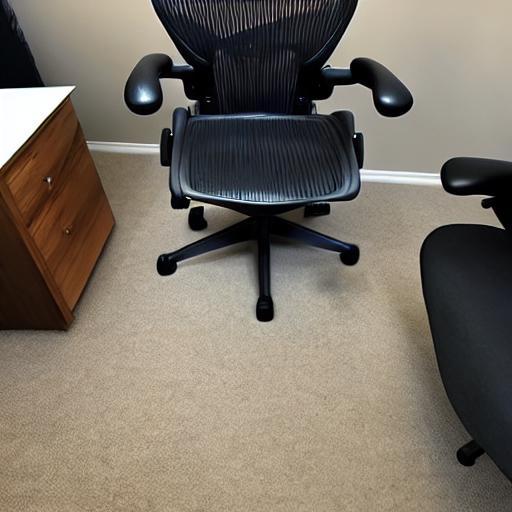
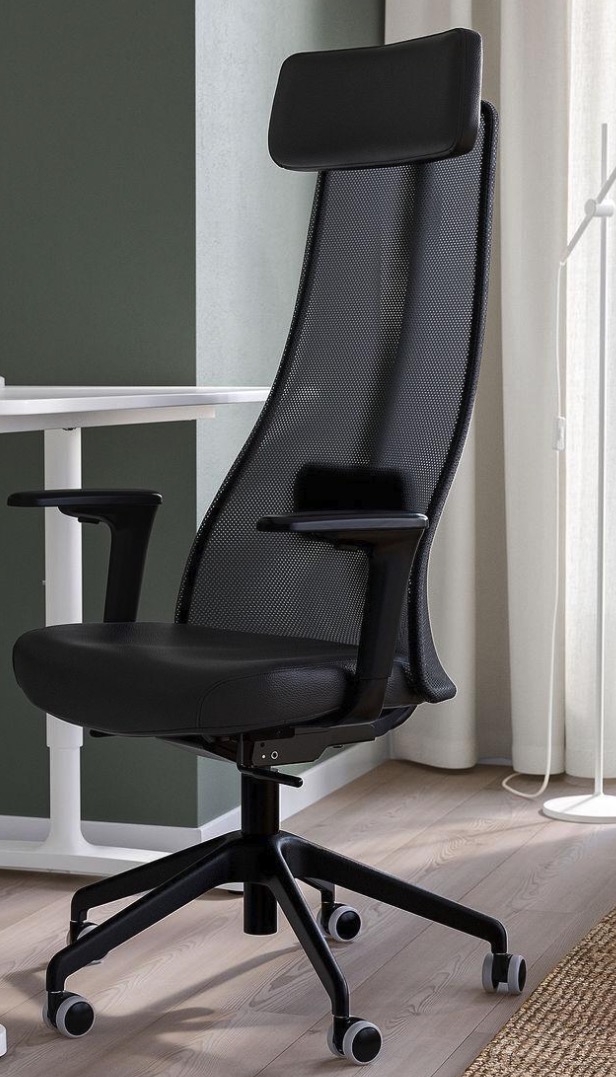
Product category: items_chair
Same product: no